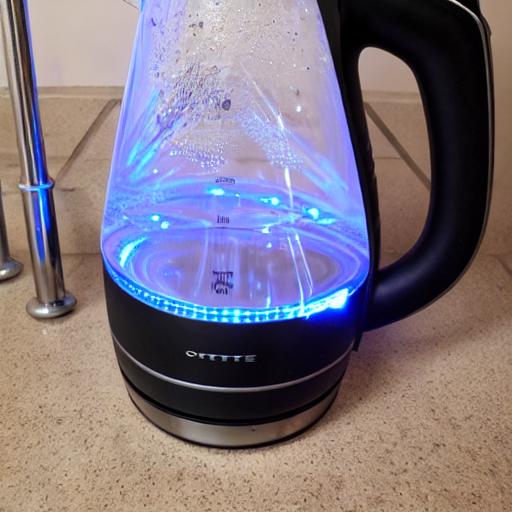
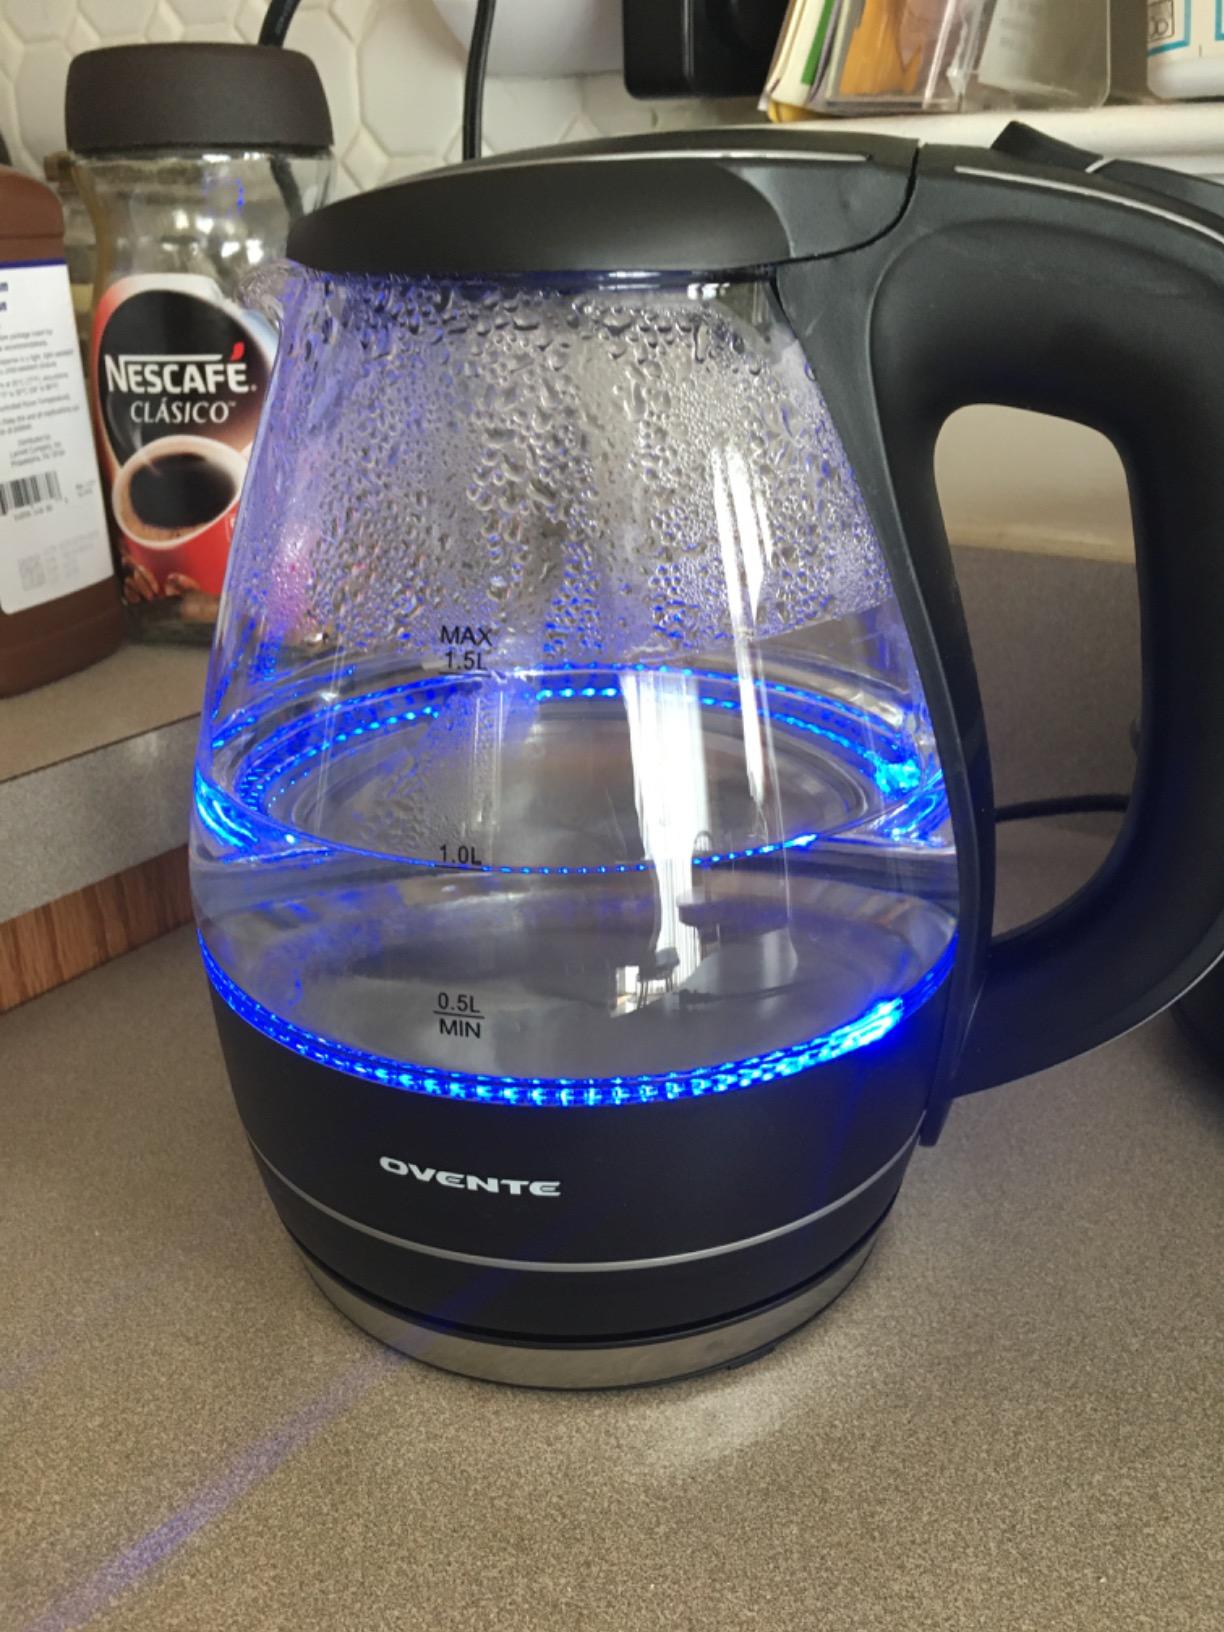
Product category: items_kettle
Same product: no